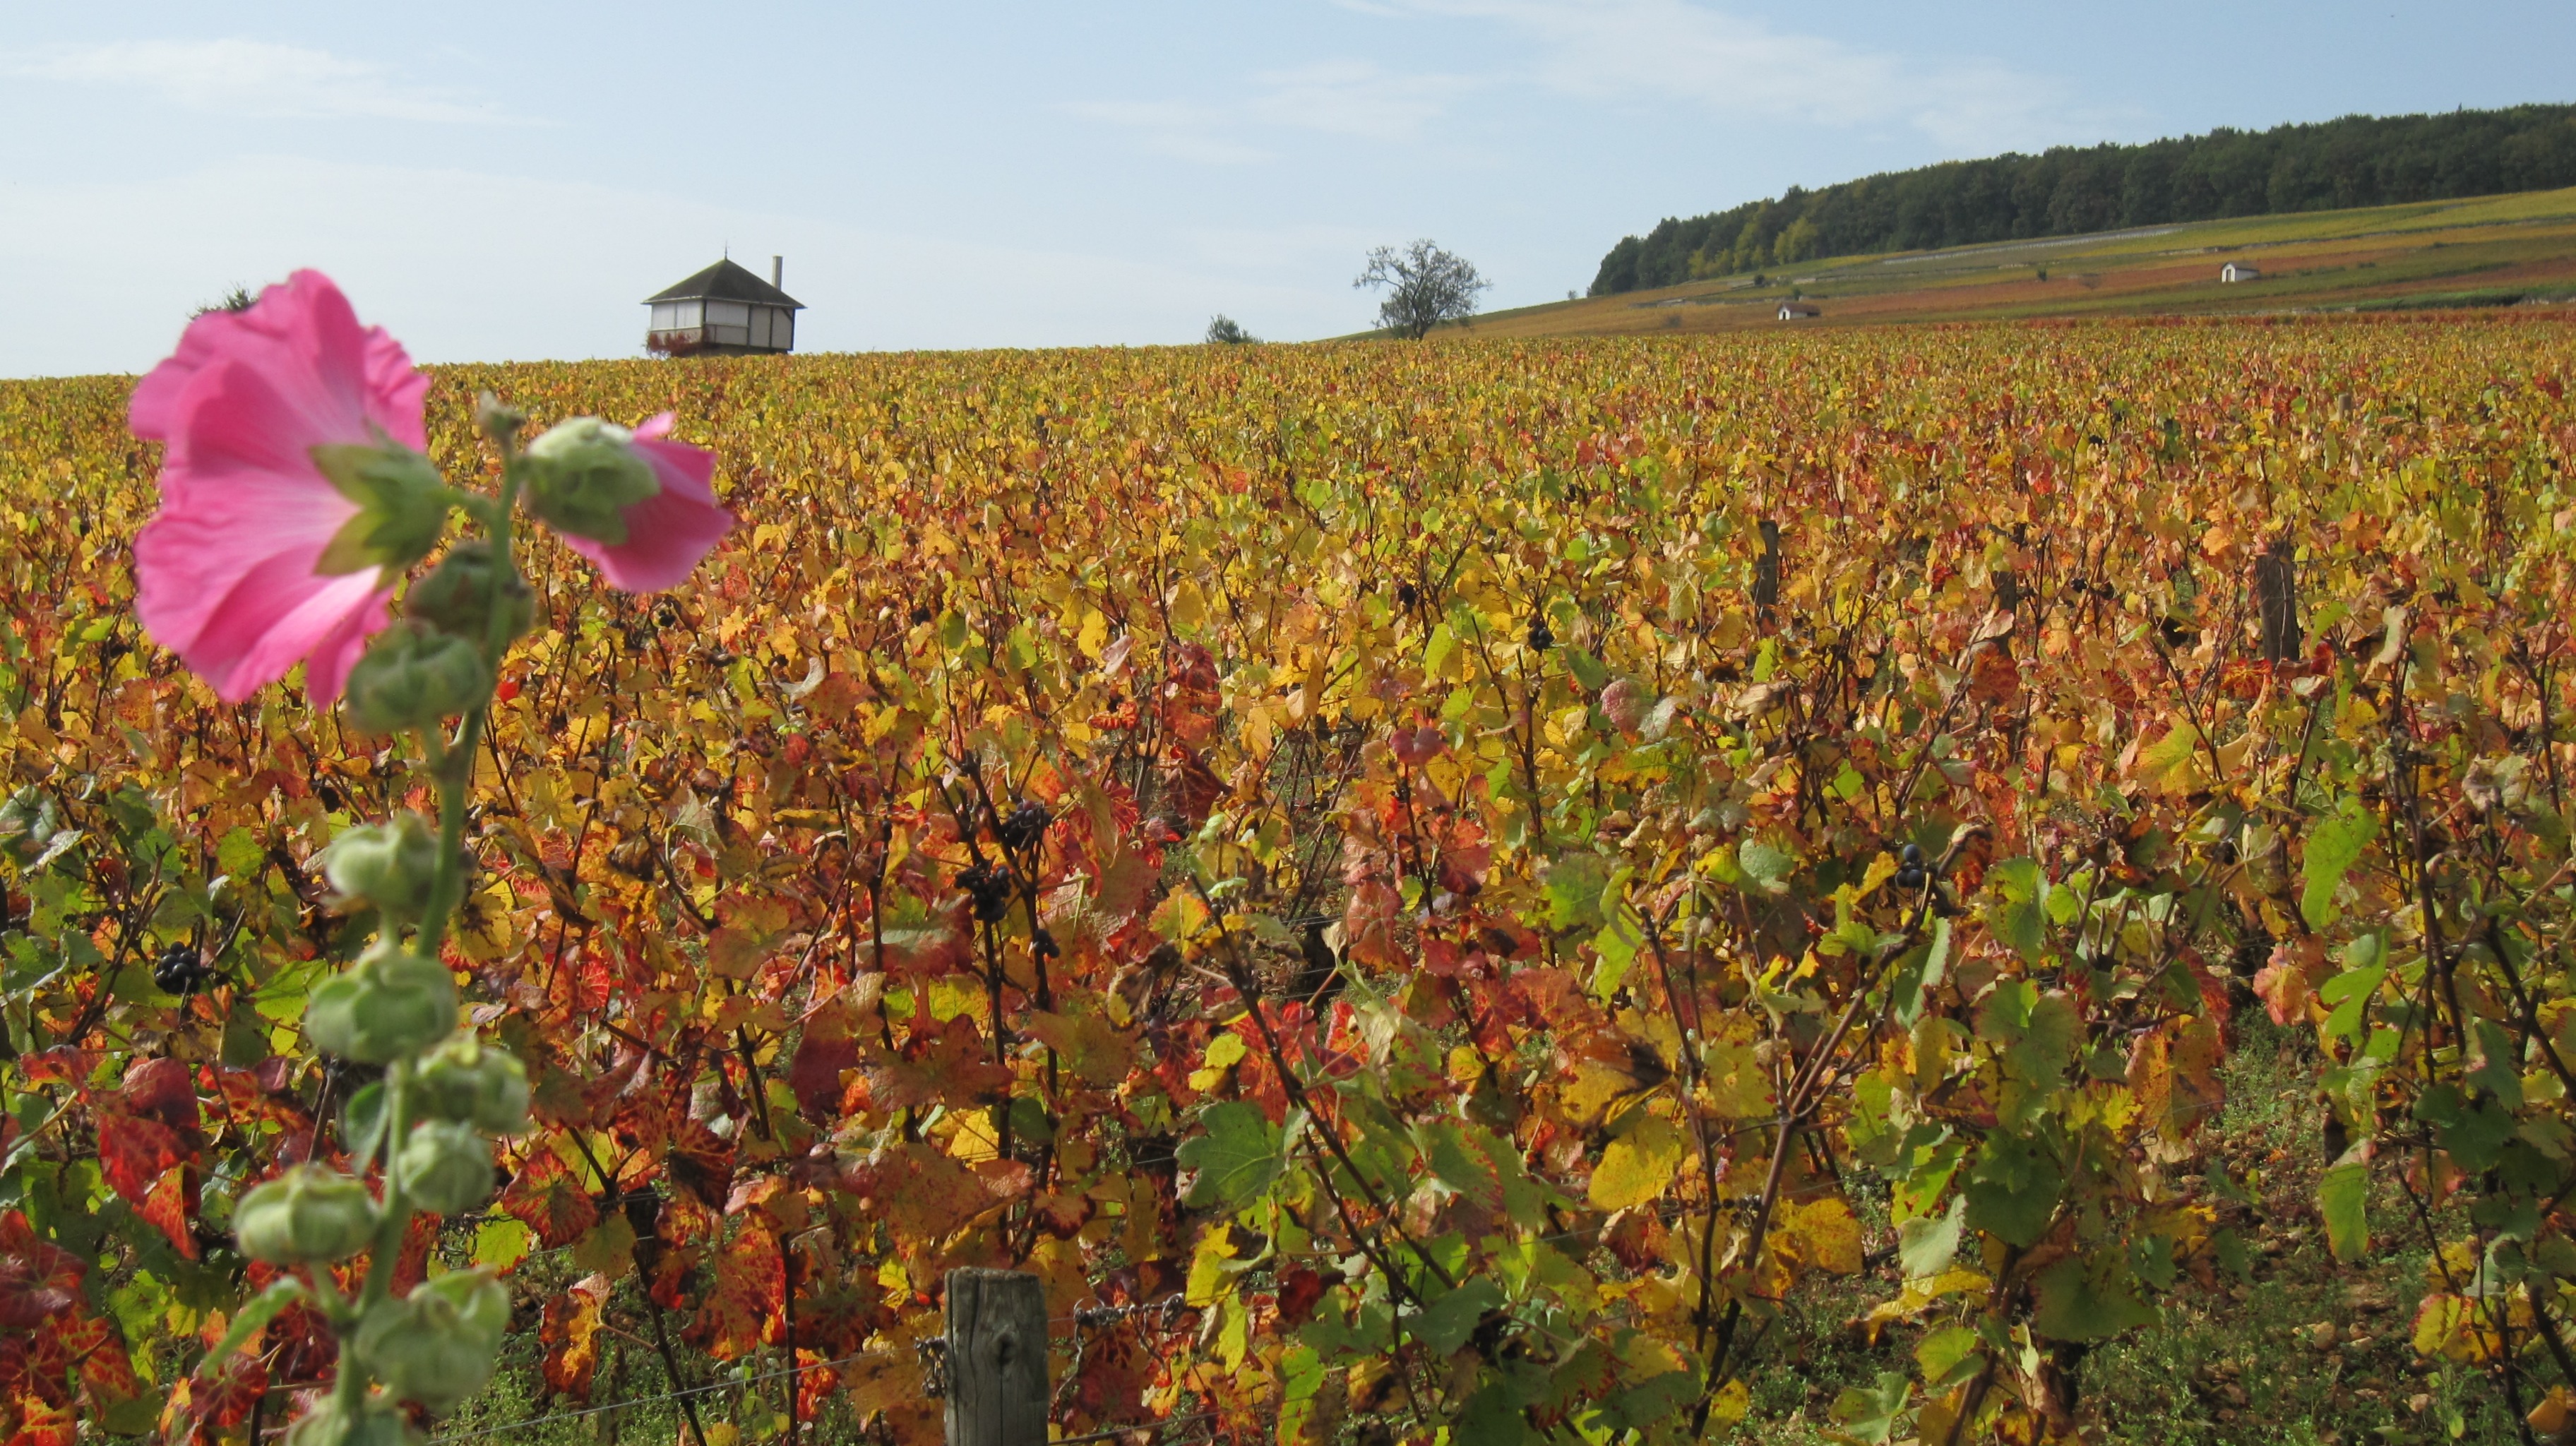
plant, field, meadow, prairie, leaf, fall, flower, produce, crop, autumn, agriculture, wildflower, vines, rural area, flowering plant, annual plant, grass family, land plant, the hillsides, corton